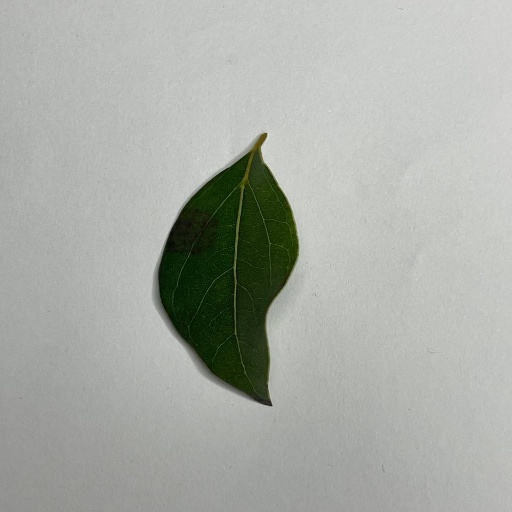
Species: Camphor
Leaf condition: Healthy Leaf